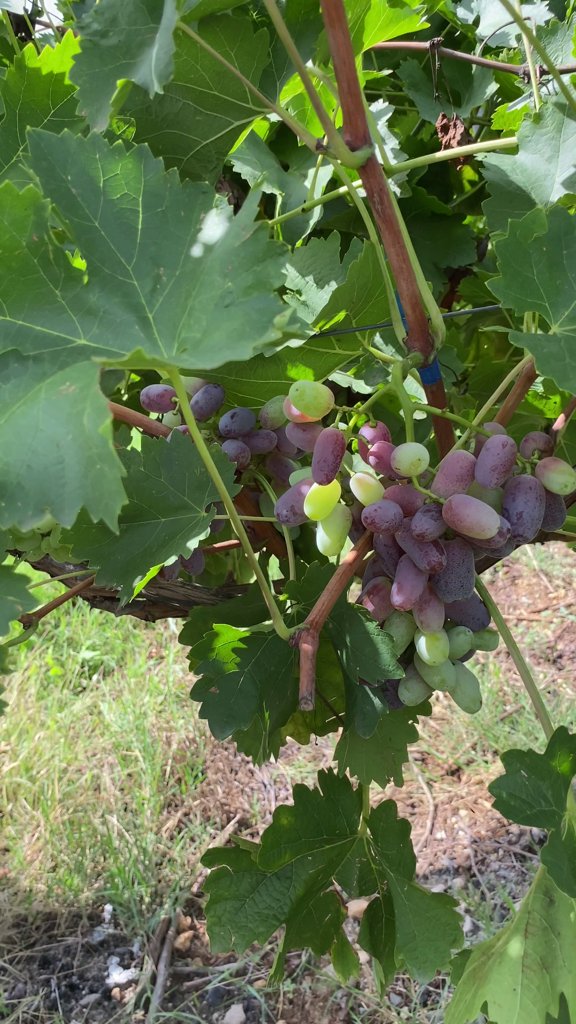
Berries visible: 57
Grape clusters: 1